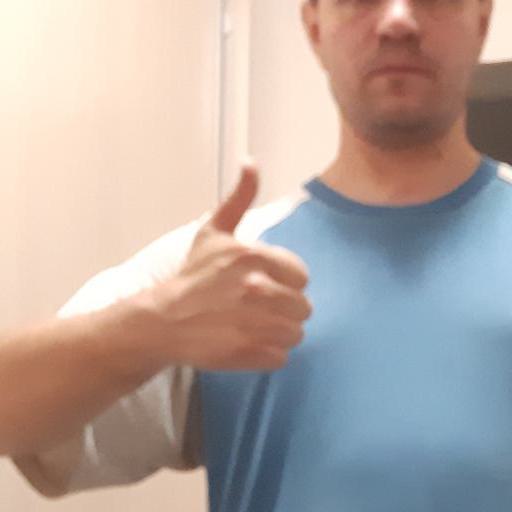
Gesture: like